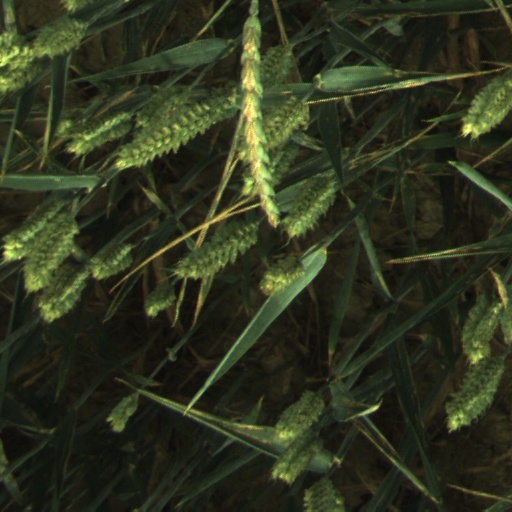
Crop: wheat